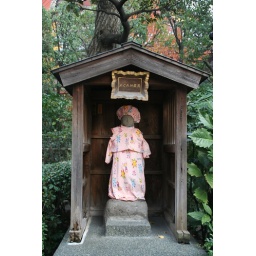
Diety dressed in pink with baker`s hat